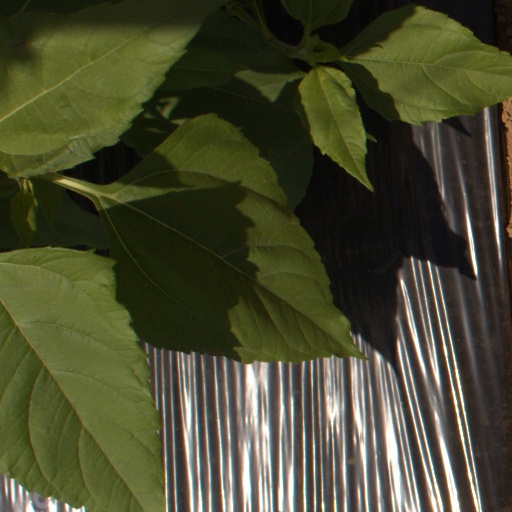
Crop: Jerusalem artichoke